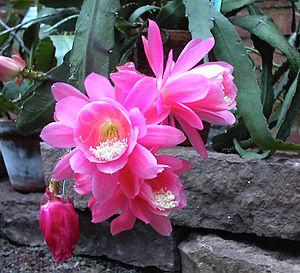
Disocactus phyllanthoides, l'Impératrice allemande est une espèce de cactacée appartenant au genre Disocactus, fréquemment cultivée comme plante ornementale. C'est l'une des trois principales espèces communément désignée sous le nom de « cactus-orchidée », les deux autres étant Disocactus speciosus et Epiphyllum crenatum.